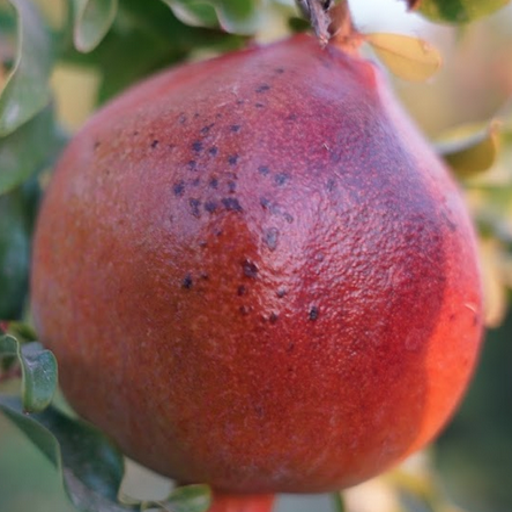
Label: Sunburn